Shenyang J-8

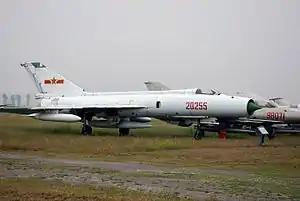
J-8A at the China Aviation Museum.

The J-8 was already recognized as obsolescent when it formally entered service on 2 March 1980. Development of the improved J-8 I (later the J-8A) began at Shenyang in February 1978. The J-8 I replaced the radar rangefinder with the SR-4 radar and the capability to fire the PL-4 air-to-air missile (AAM); both radar and missile were still in development when the aircraft's specifications were approved by State Certification Commission on 2 March 1980. Ultimately, the PL-4 failed and the PL-2B and PL-5 were used instead. The cockpit used a two-piece canopy – as on the J-7 II – and a newer ejection seat. Each Type 30-1 cannon was replaced with a Type 23-III (Gryazev-Shipunov GSh-23L).